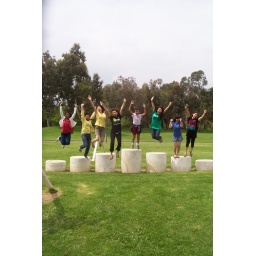
All the girls doing the signature High School Musical jump! I'm the one in the green :)